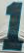
Number: 1